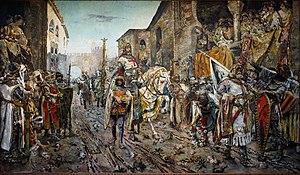
Valence est une ville d'Espagne, située dans l'est du pays sur la côte méditerranéenne. Fondée en 138 av. J.-C. par le consul romain Decimus Junius Brutus Callaicus sous le nom de Valentia Edetanorum, Valence devient, au Moyen Âge, la capitale du royaume de Valence.
Jacques Iᵉʳ d'Aragon dit le Conquérant, né le 2 février 1208 à Montpellier et mort le 27 juillet 1276 à Alzira, non loin de Valence, est roi d'Aragon et comte de Ribagorce de 1213 à 1276, comte de Barcelone, de Gérone, d'Osona, de Besalú, de Pallars Jussà, seigneur de Montpellier et baron d'Aumelas également de 1213 à 1276, comte d'Urgell de 1213 à 1218, de 1231 à 1236 et enfin de 1267 à 1276, roi de Majorque de 1229 à 1276, roi de Valence de 1239 à 1276, comte de Roussillon et de Cerdagne de 1241 à 1276.